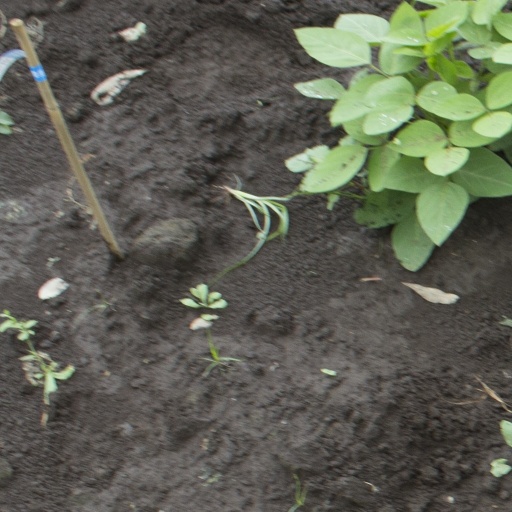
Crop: soybean